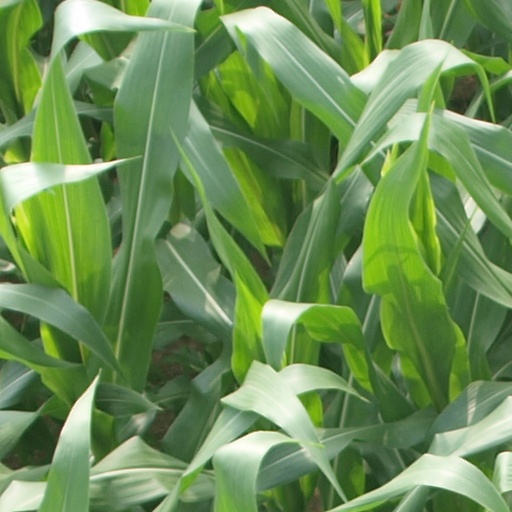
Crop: maize; corn